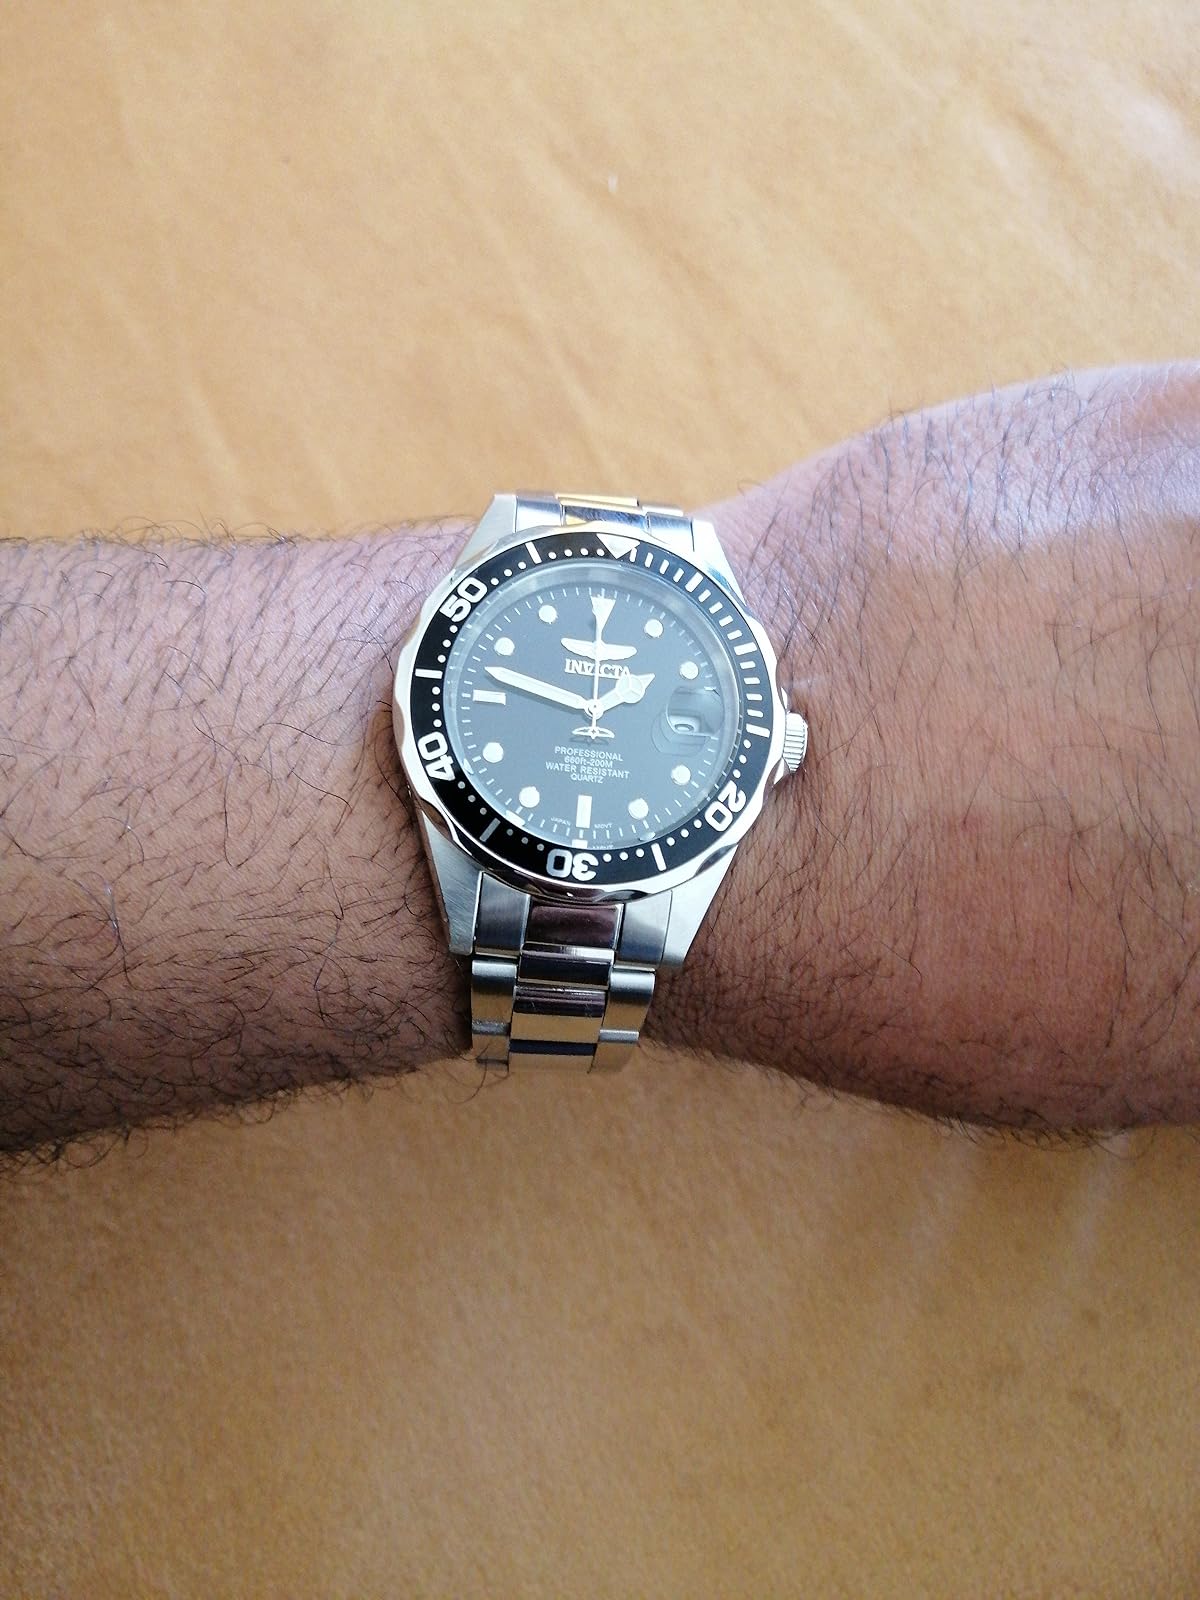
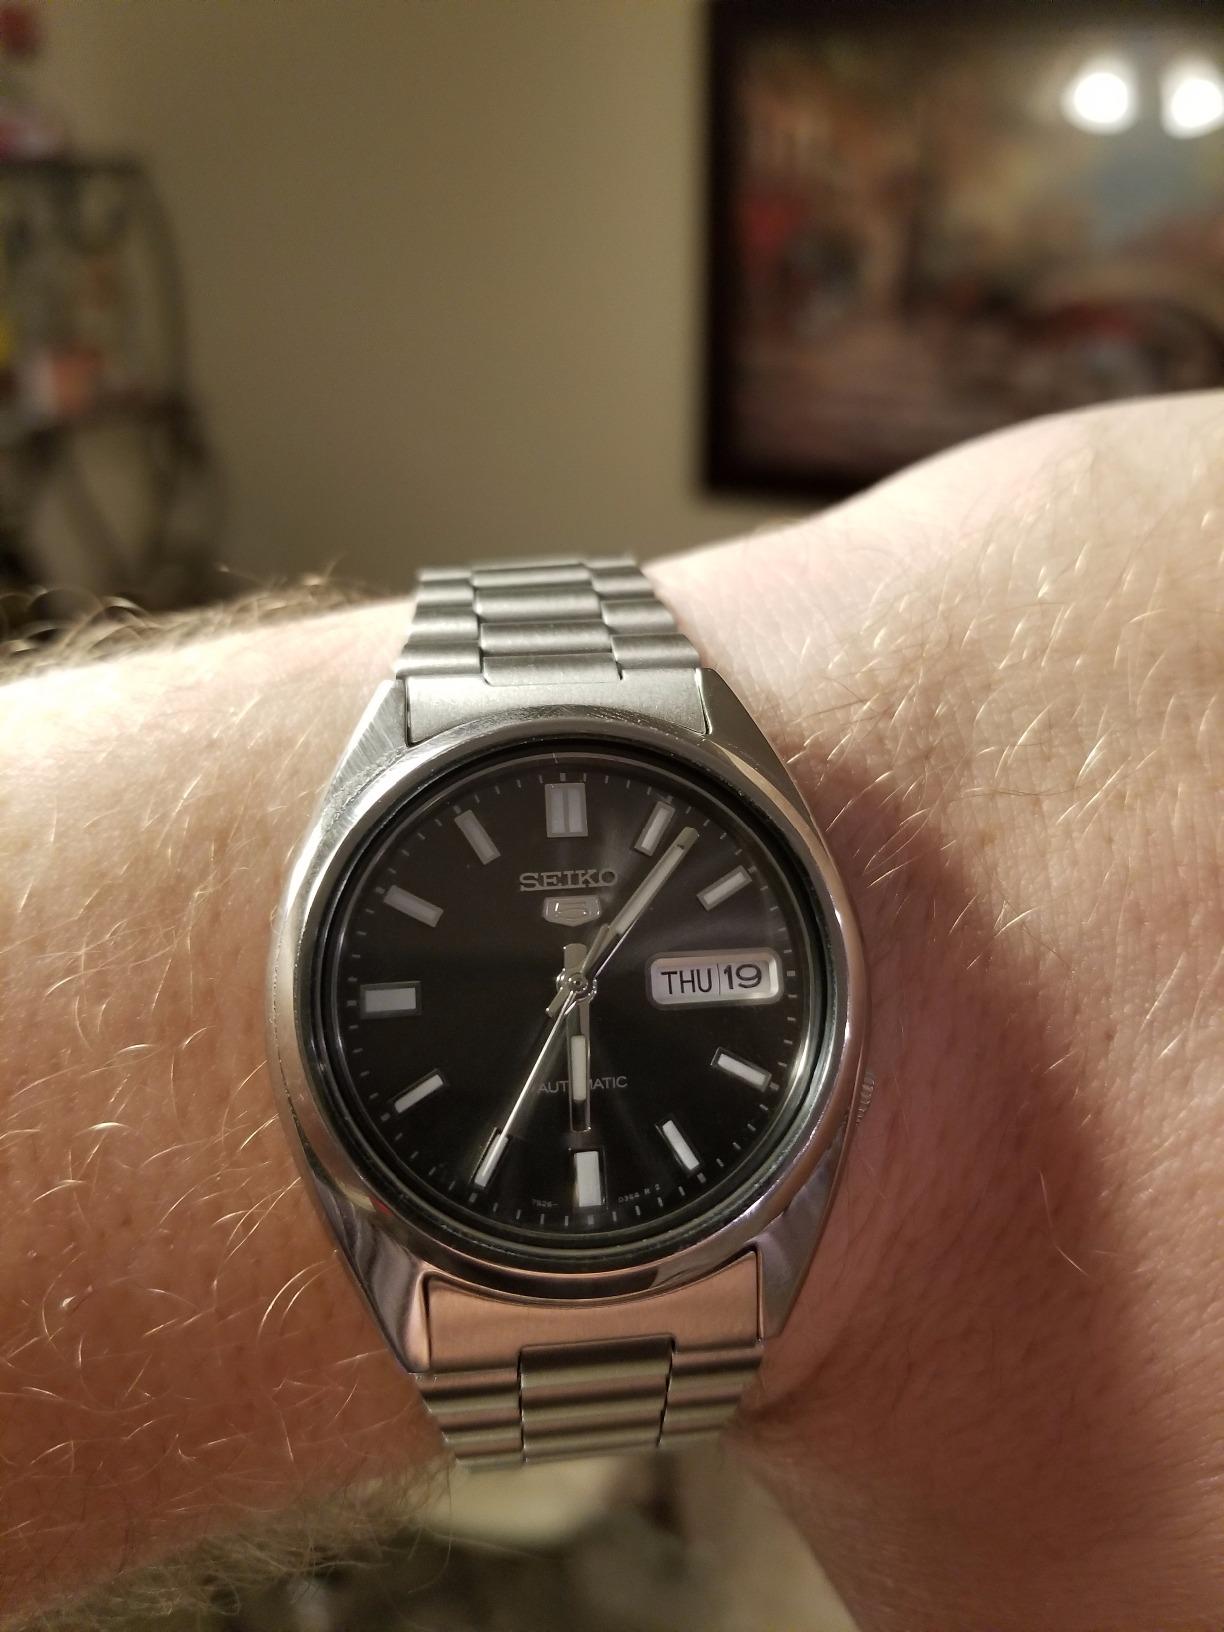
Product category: accessories_watch
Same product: no